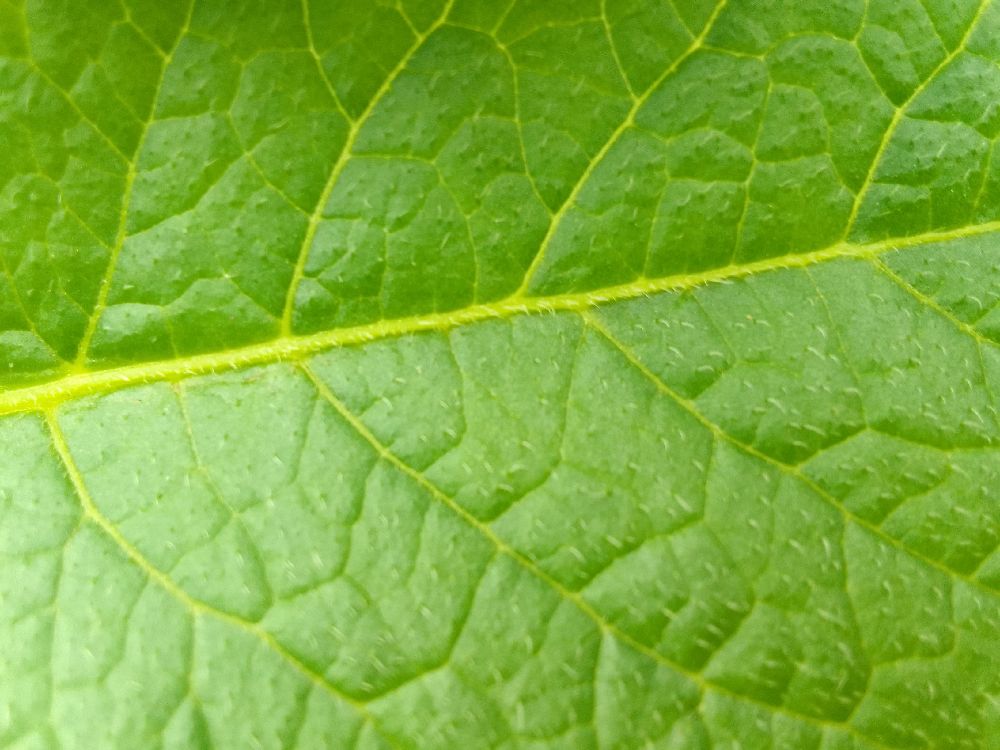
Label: Healthy